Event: Ecuador Earthquake
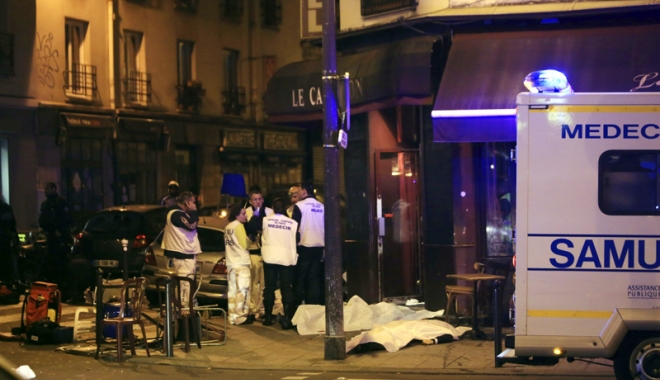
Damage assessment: no_damage